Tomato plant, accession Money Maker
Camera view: bottom (45 deg); turntable rotation: 270 degrees
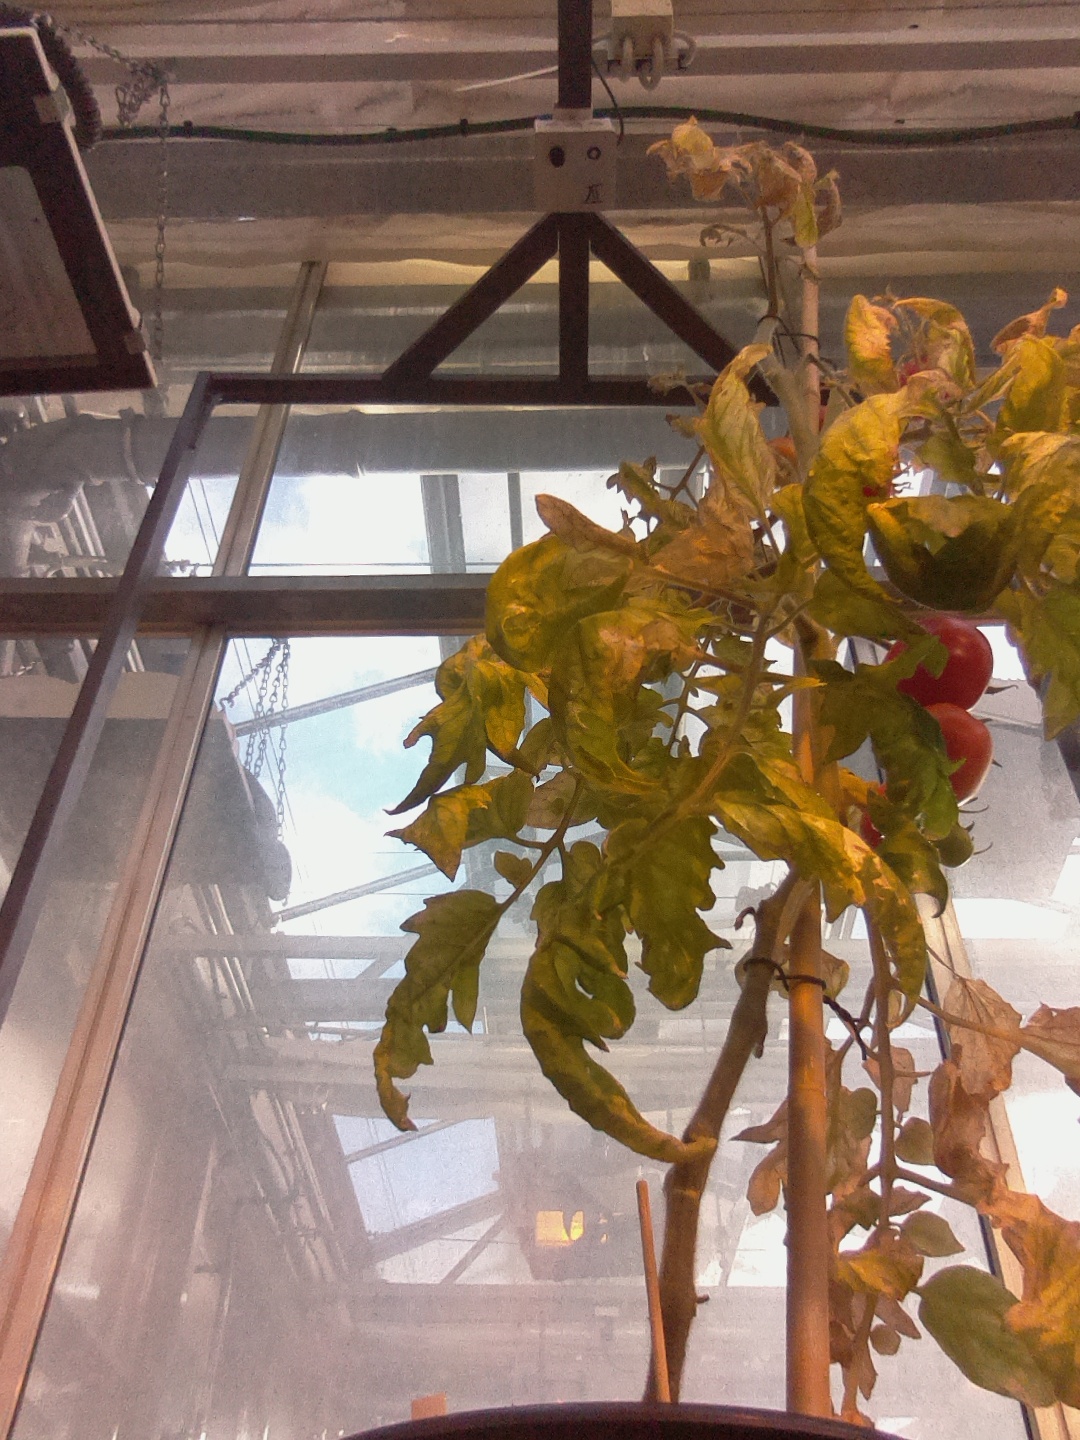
BBCH growth stage 89: 90%-100% of fruits show typical fully ripe color